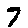
Label: 7